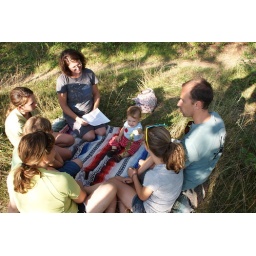
camping at loft mountain in the blue ridge